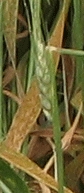
Label: Wheat___Brown_Rust